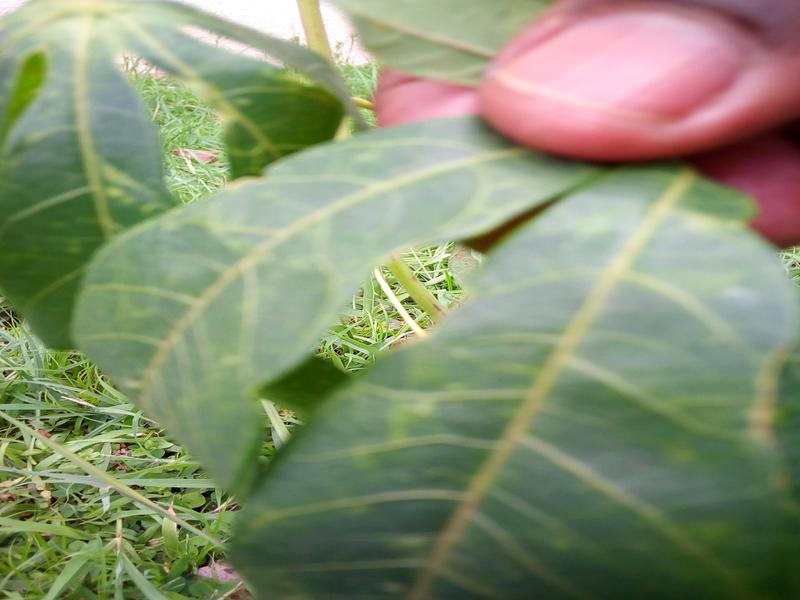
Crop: cassava
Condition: brown_streak_disease